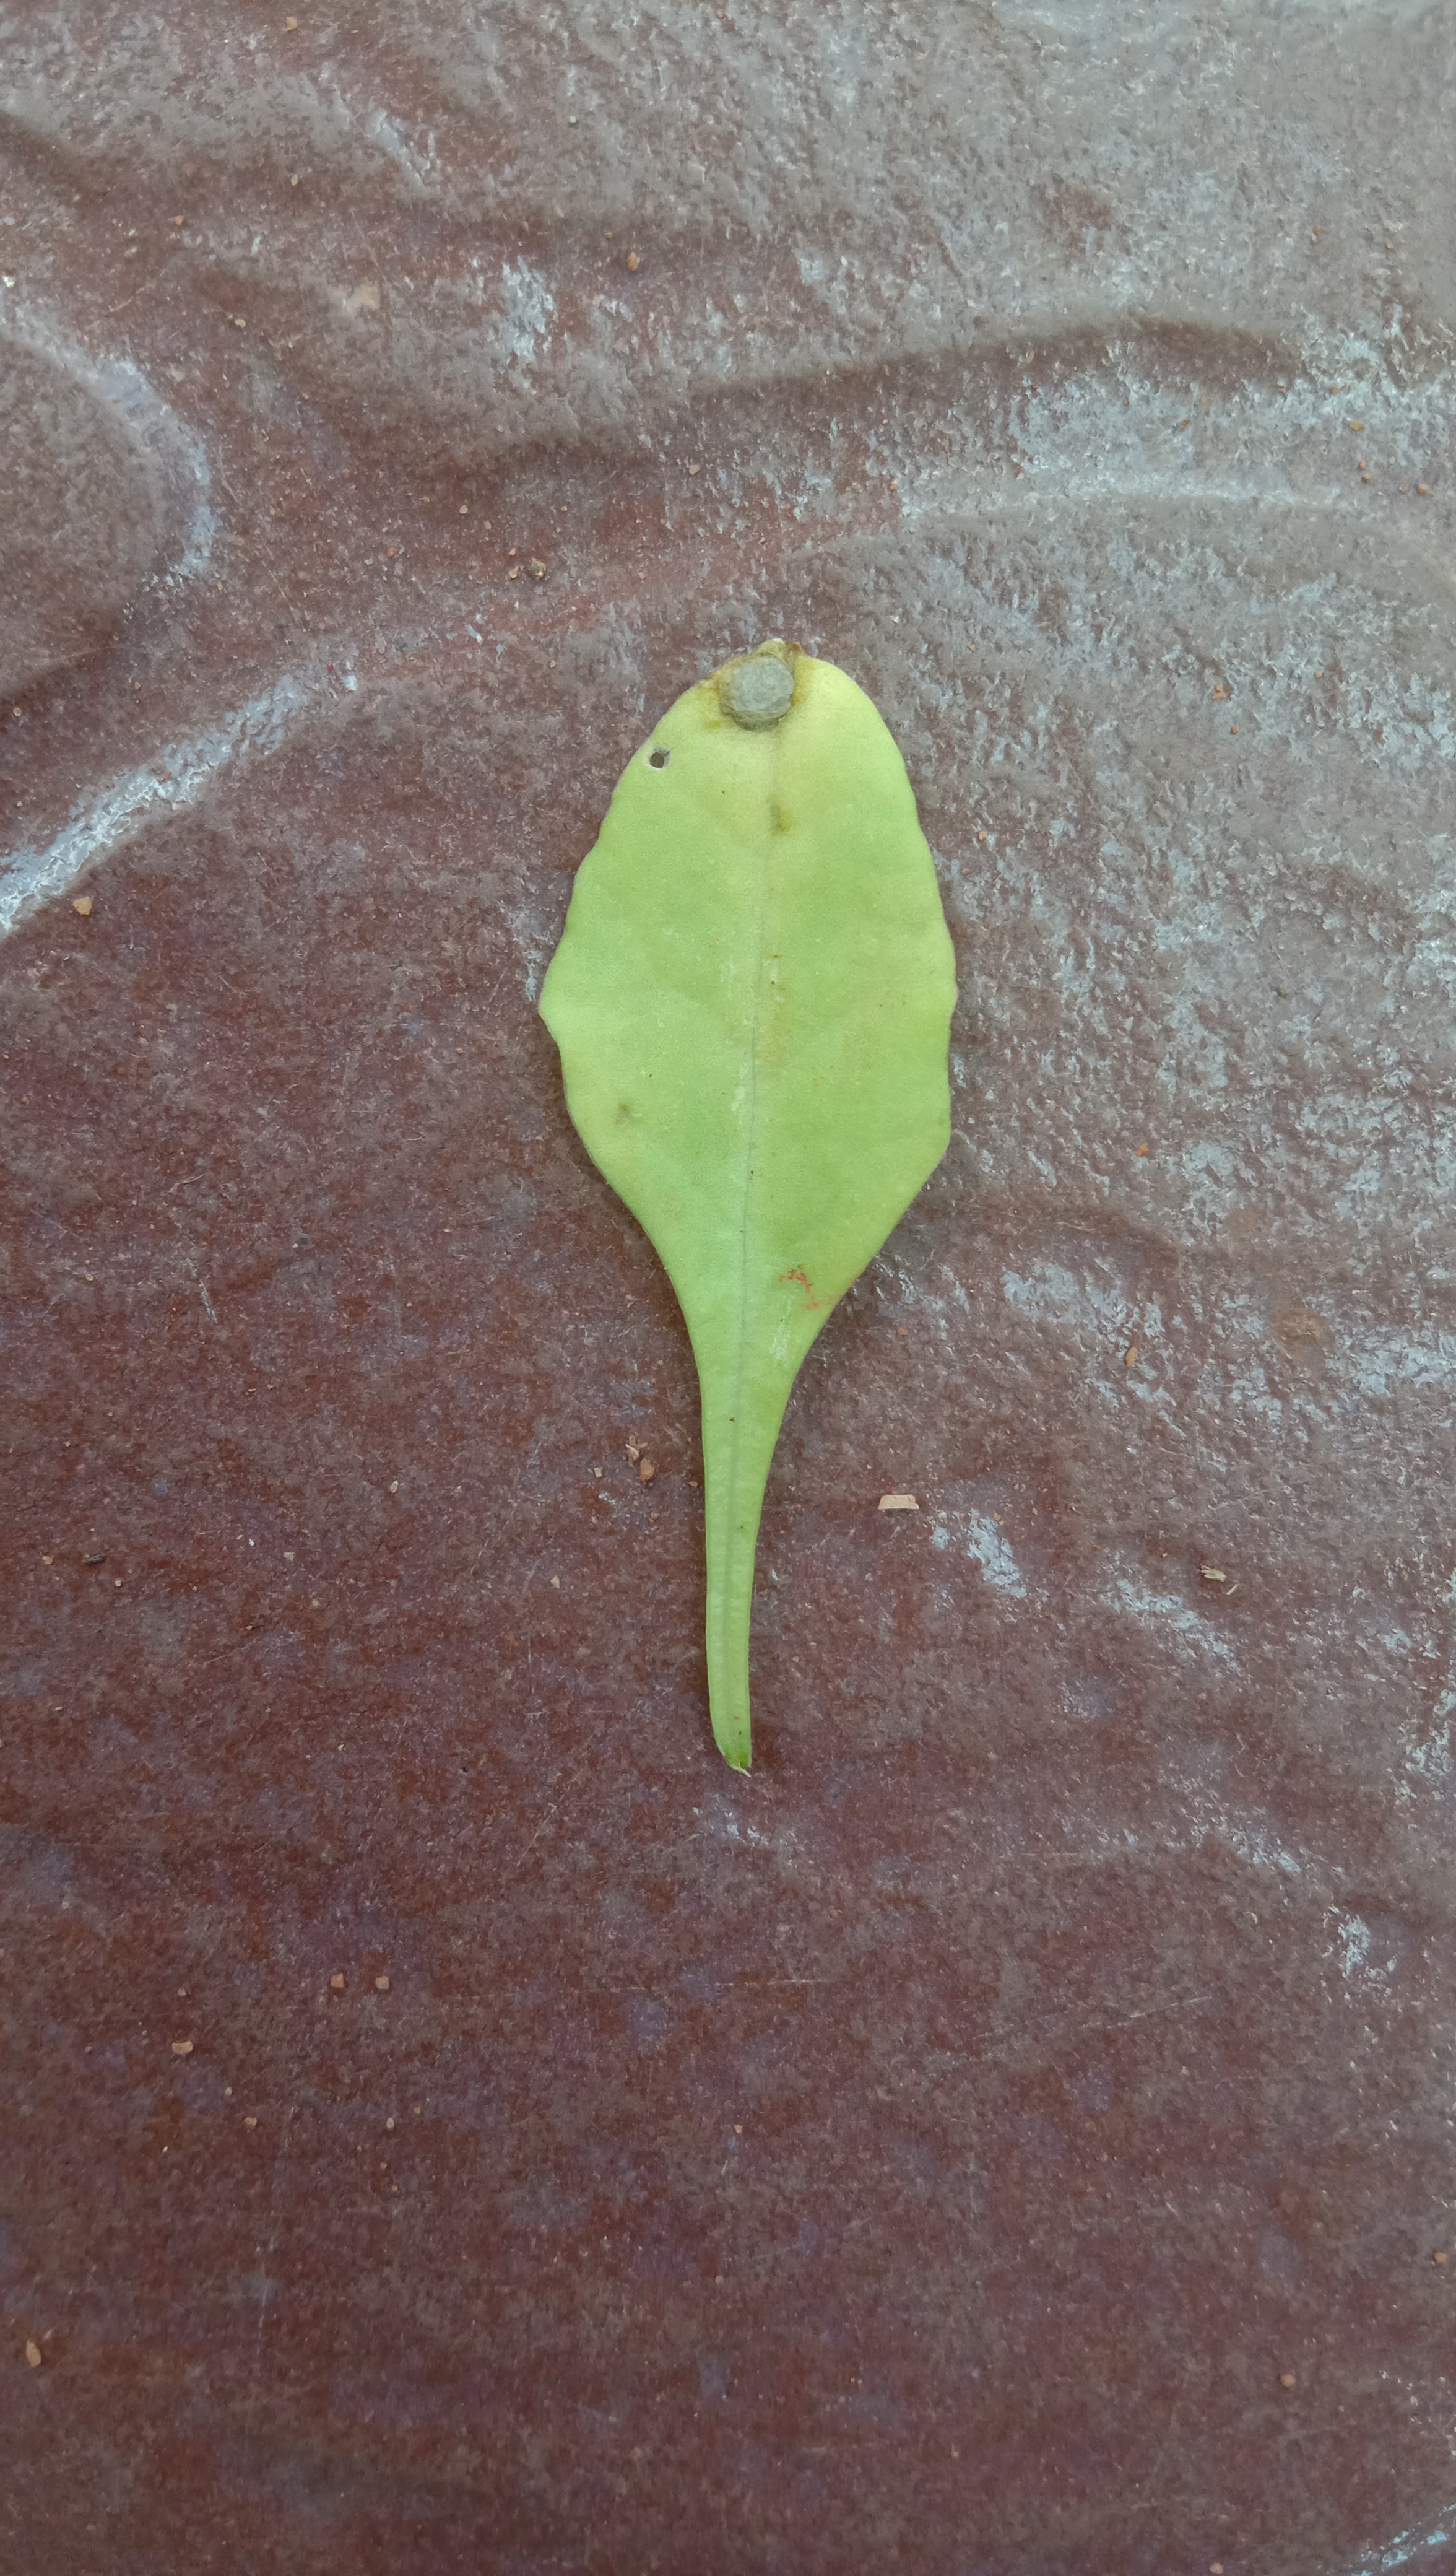
Plant: Palak(Spinach)